HIV/AIDS in Africa

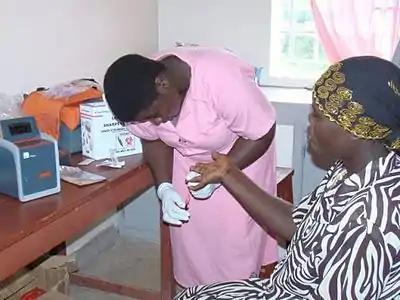
Measuring an HIV patient's CD4 count at the Kyabugimbi Health Center in Uganda

When family members get sick with HIV or other sicknesses, family members often end up selling most of their belongings in order to provide health care for the individual. Medical facilities in many African countries are lacking. Many health care workers are also not available, in part due to lack of training by governments and in part due to the wooing of these workers by foreign medical organizations where there is a need for medical professionals.